Waorani people

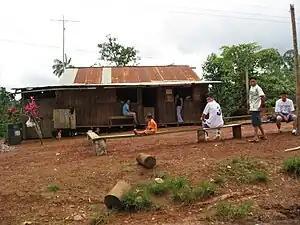
A Huaorani village in Ecuador.

The Waorani, Waodani, or Huaorani, also known as the Waos, are an Indigenous people from the Amazonian Region of Ecuador (Napo, Orellana, and Pastaza Provinces) who have marked differences from other ethnic groups from Ecuador. The alternate name Auca is a pejorative exonym used by the neighboring Quechua natives, and commonly adopted by Spanish-speakers as well. ("" in Quechua) means 'savage'.